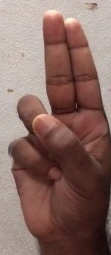
ASL sign: U